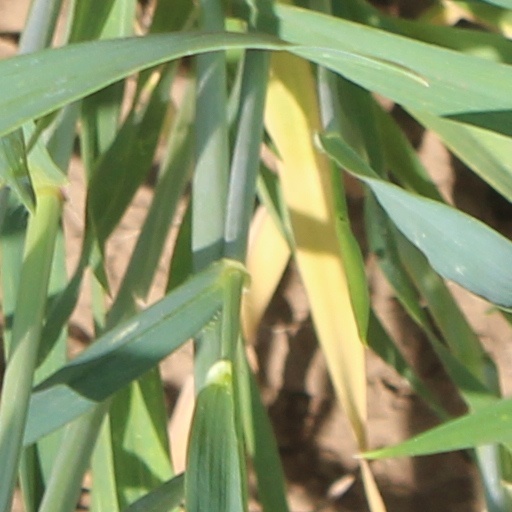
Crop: wheat